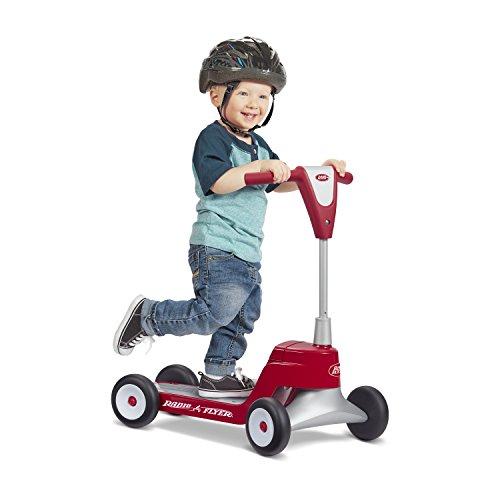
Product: Radio Flyer Scoot 2 Scooter Ride On
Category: Toys & Games | Tricycles, Scooters & Wagons | Ride-On Toys & Accessories
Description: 2 scooters in 1 – flip the base to create a ride on or scooter.
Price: $29.99
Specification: ProductDimensions:22.1x13.8x24.8inches|ItemWeight:5pounds|ShippingWeight:5.6pounds(Viewshippingratesandpolicies)|DomesticShipping:ItemcanbeshippedwithinU.S.|InternationalShipping:ThisitemcanbeshippedtoselectcountriesoutsideoftheU.S.LearnMore|ASIN:B01FLACUUQ|Itemmodelnumber:615S|Manufacturerrecommendedage:12months-4years